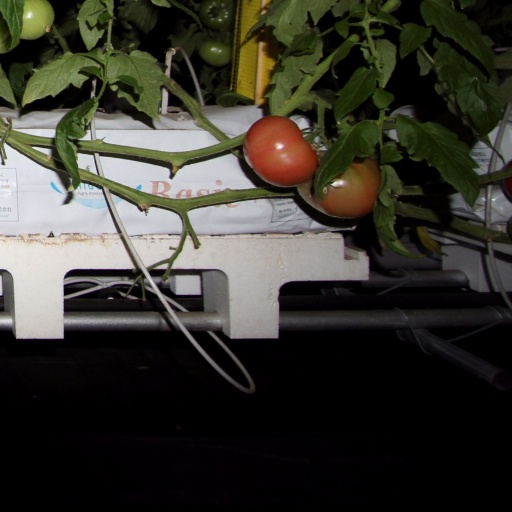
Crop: tomato